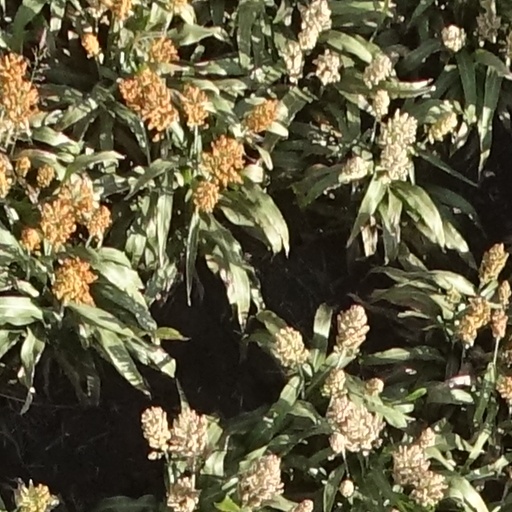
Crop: sorghum